Yoni Ben-Menachem

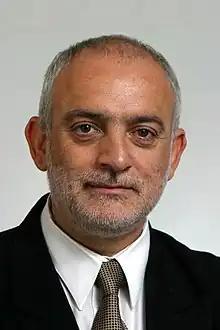

Yoni Ben-Menachem (born 1957) is an Israeli journalist and a Senior Researcher at the Jerusalem Center for Public Affairs (JCPA) from 2014. Before that he was the General Director and Chief Editor of The Israel broadcasting Authority (IBA) from 2011 to 2014. In 2003 he was appointed General Director and Chief Editor of Israel Radio-KOL Israel.